Milky Way (mythology)

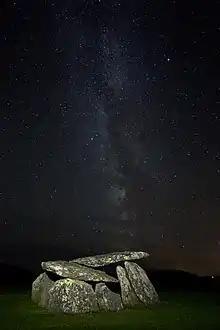
Altar Wedge Tomb (c. 2500–2000 BC), Ireland, under the Milky Way.

The Greek name for the Milky Way (Γαλαξίας "Galaxias") is derived from the Greek word for milk (γάλα, "gala"). One legend explains how the Milky Way was created by Heracles (Roman Hercules) when he was a baby. His father, Zeus, was fond of his son, who was born of the mortal woman Alcmene. He decided to let the infant Heracles suckle on his divine wife Hera's milk when she was asleep, an act which would endow the baby with godlike qualities. When Hera woke and realized that she was breastfeeding an unknown infant, she pushed him away and the spurting milk became the Milky Way.